Counting-out game

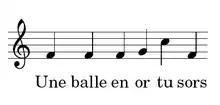
The French rhyme : "A ball made of gold, you're out"

A scene in the Marx Brothers movie "Duck Soup" plays on the fact that counting-out games are not really random. Faced with selecting someone to go on a dangerous mission, the character Chicolini (Chico Marx) chants: